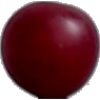
Label: Cherry Wax Red 1